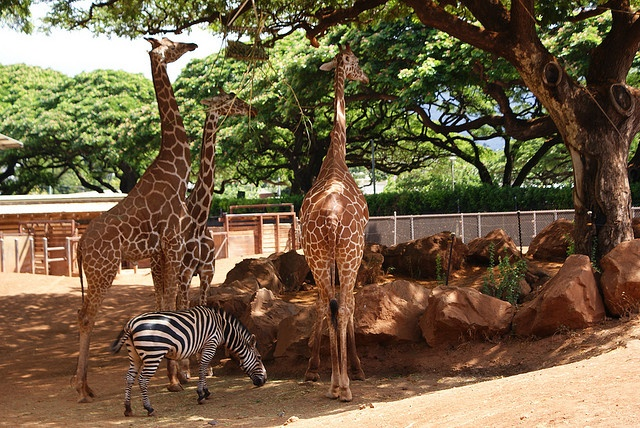
an image of zebras and giraffes herding at the zoo
three giraffes and a zebra near rocks and trees
Three giraffe and a zebra in a fenced area.
Three giraffes and a zebra standing in an enclosure by a tree.
Three giraffes and a zebra under the shade of a tree.